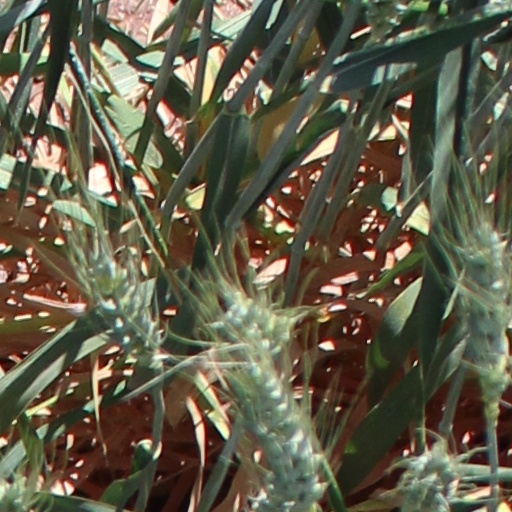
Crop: wheat